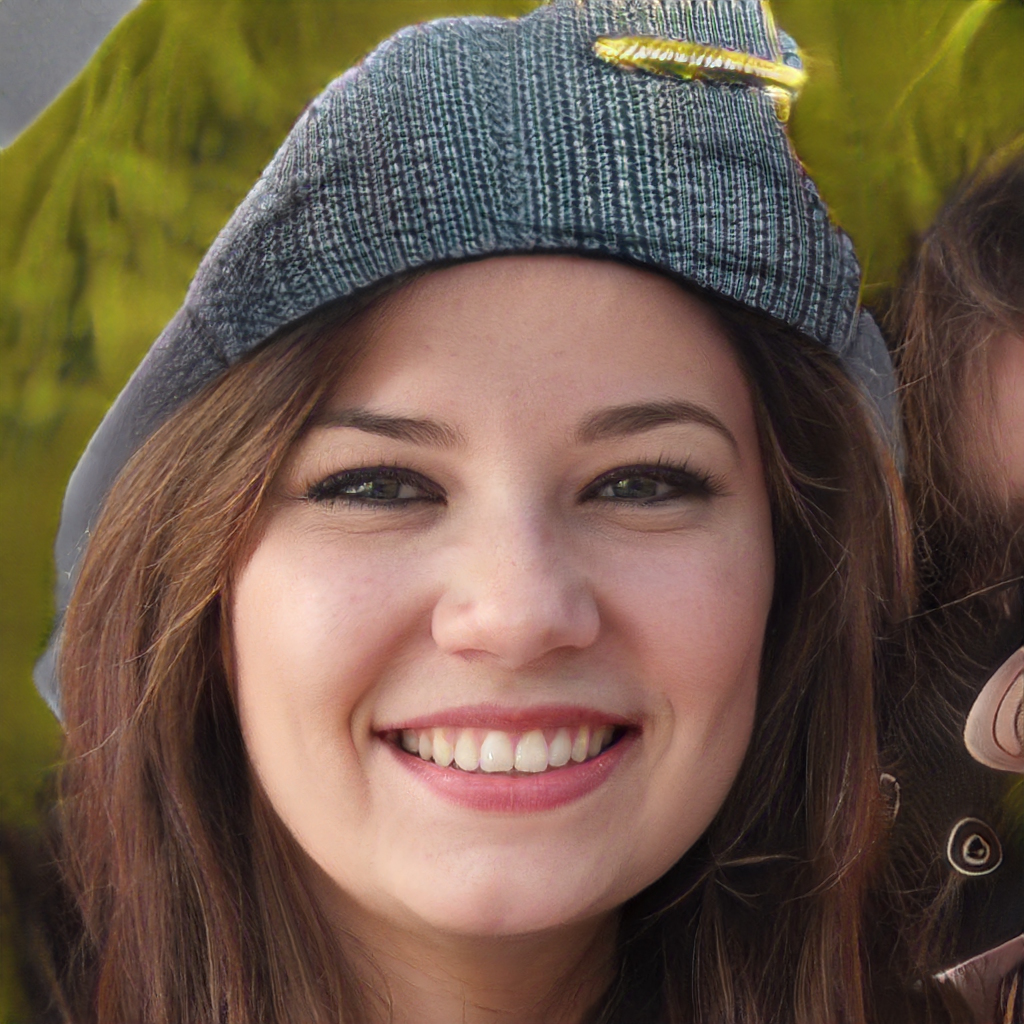
Gender: Female